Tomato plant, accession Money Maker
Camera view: horizontal (90 deg, fisheye); turntable rotation: 150 degrees
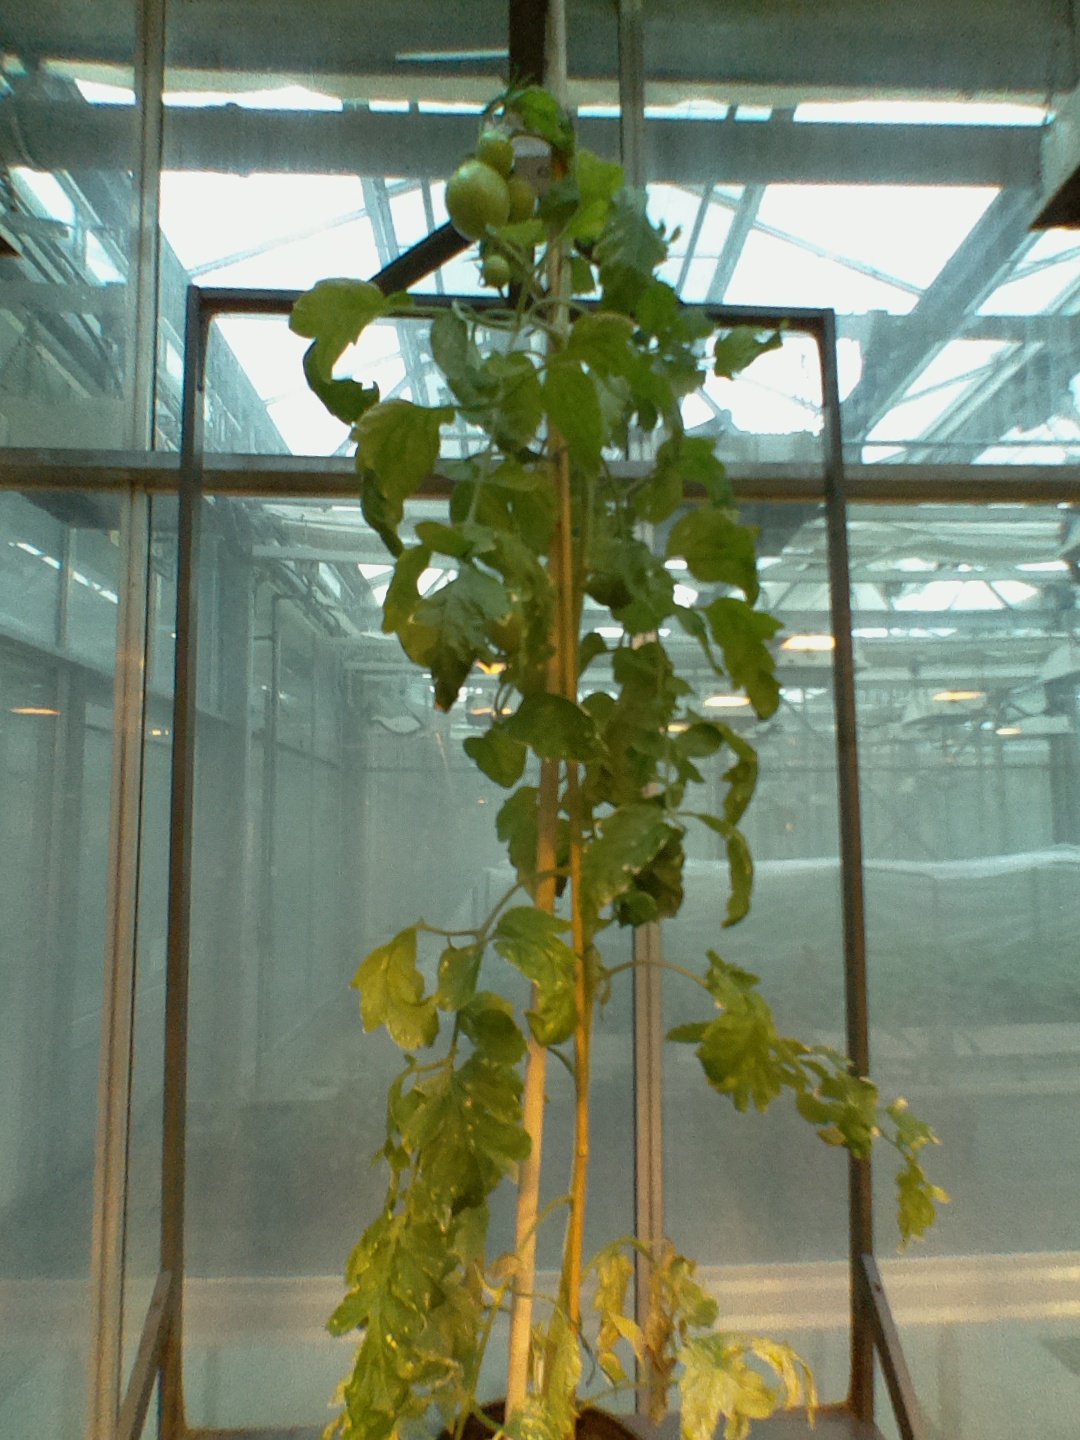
BBCH growth stage 76: 60%-70% of final fruit size